George Lansbury

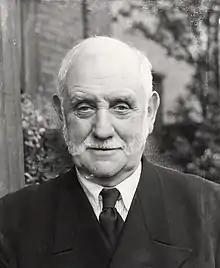
Portrait by Howard Coster, 1935

George Lansbury (22 February 1859 – 7 May 1940) was a British politician and social reformer who led the Labour Party from 1932 to 1935. Apart from a brief period of ministerial office during the Labour government of 1929–31, he spent his political life campaigning against established authority and vested interests, his main causes being the promotion of social justice, women's rights, and world disarmament.